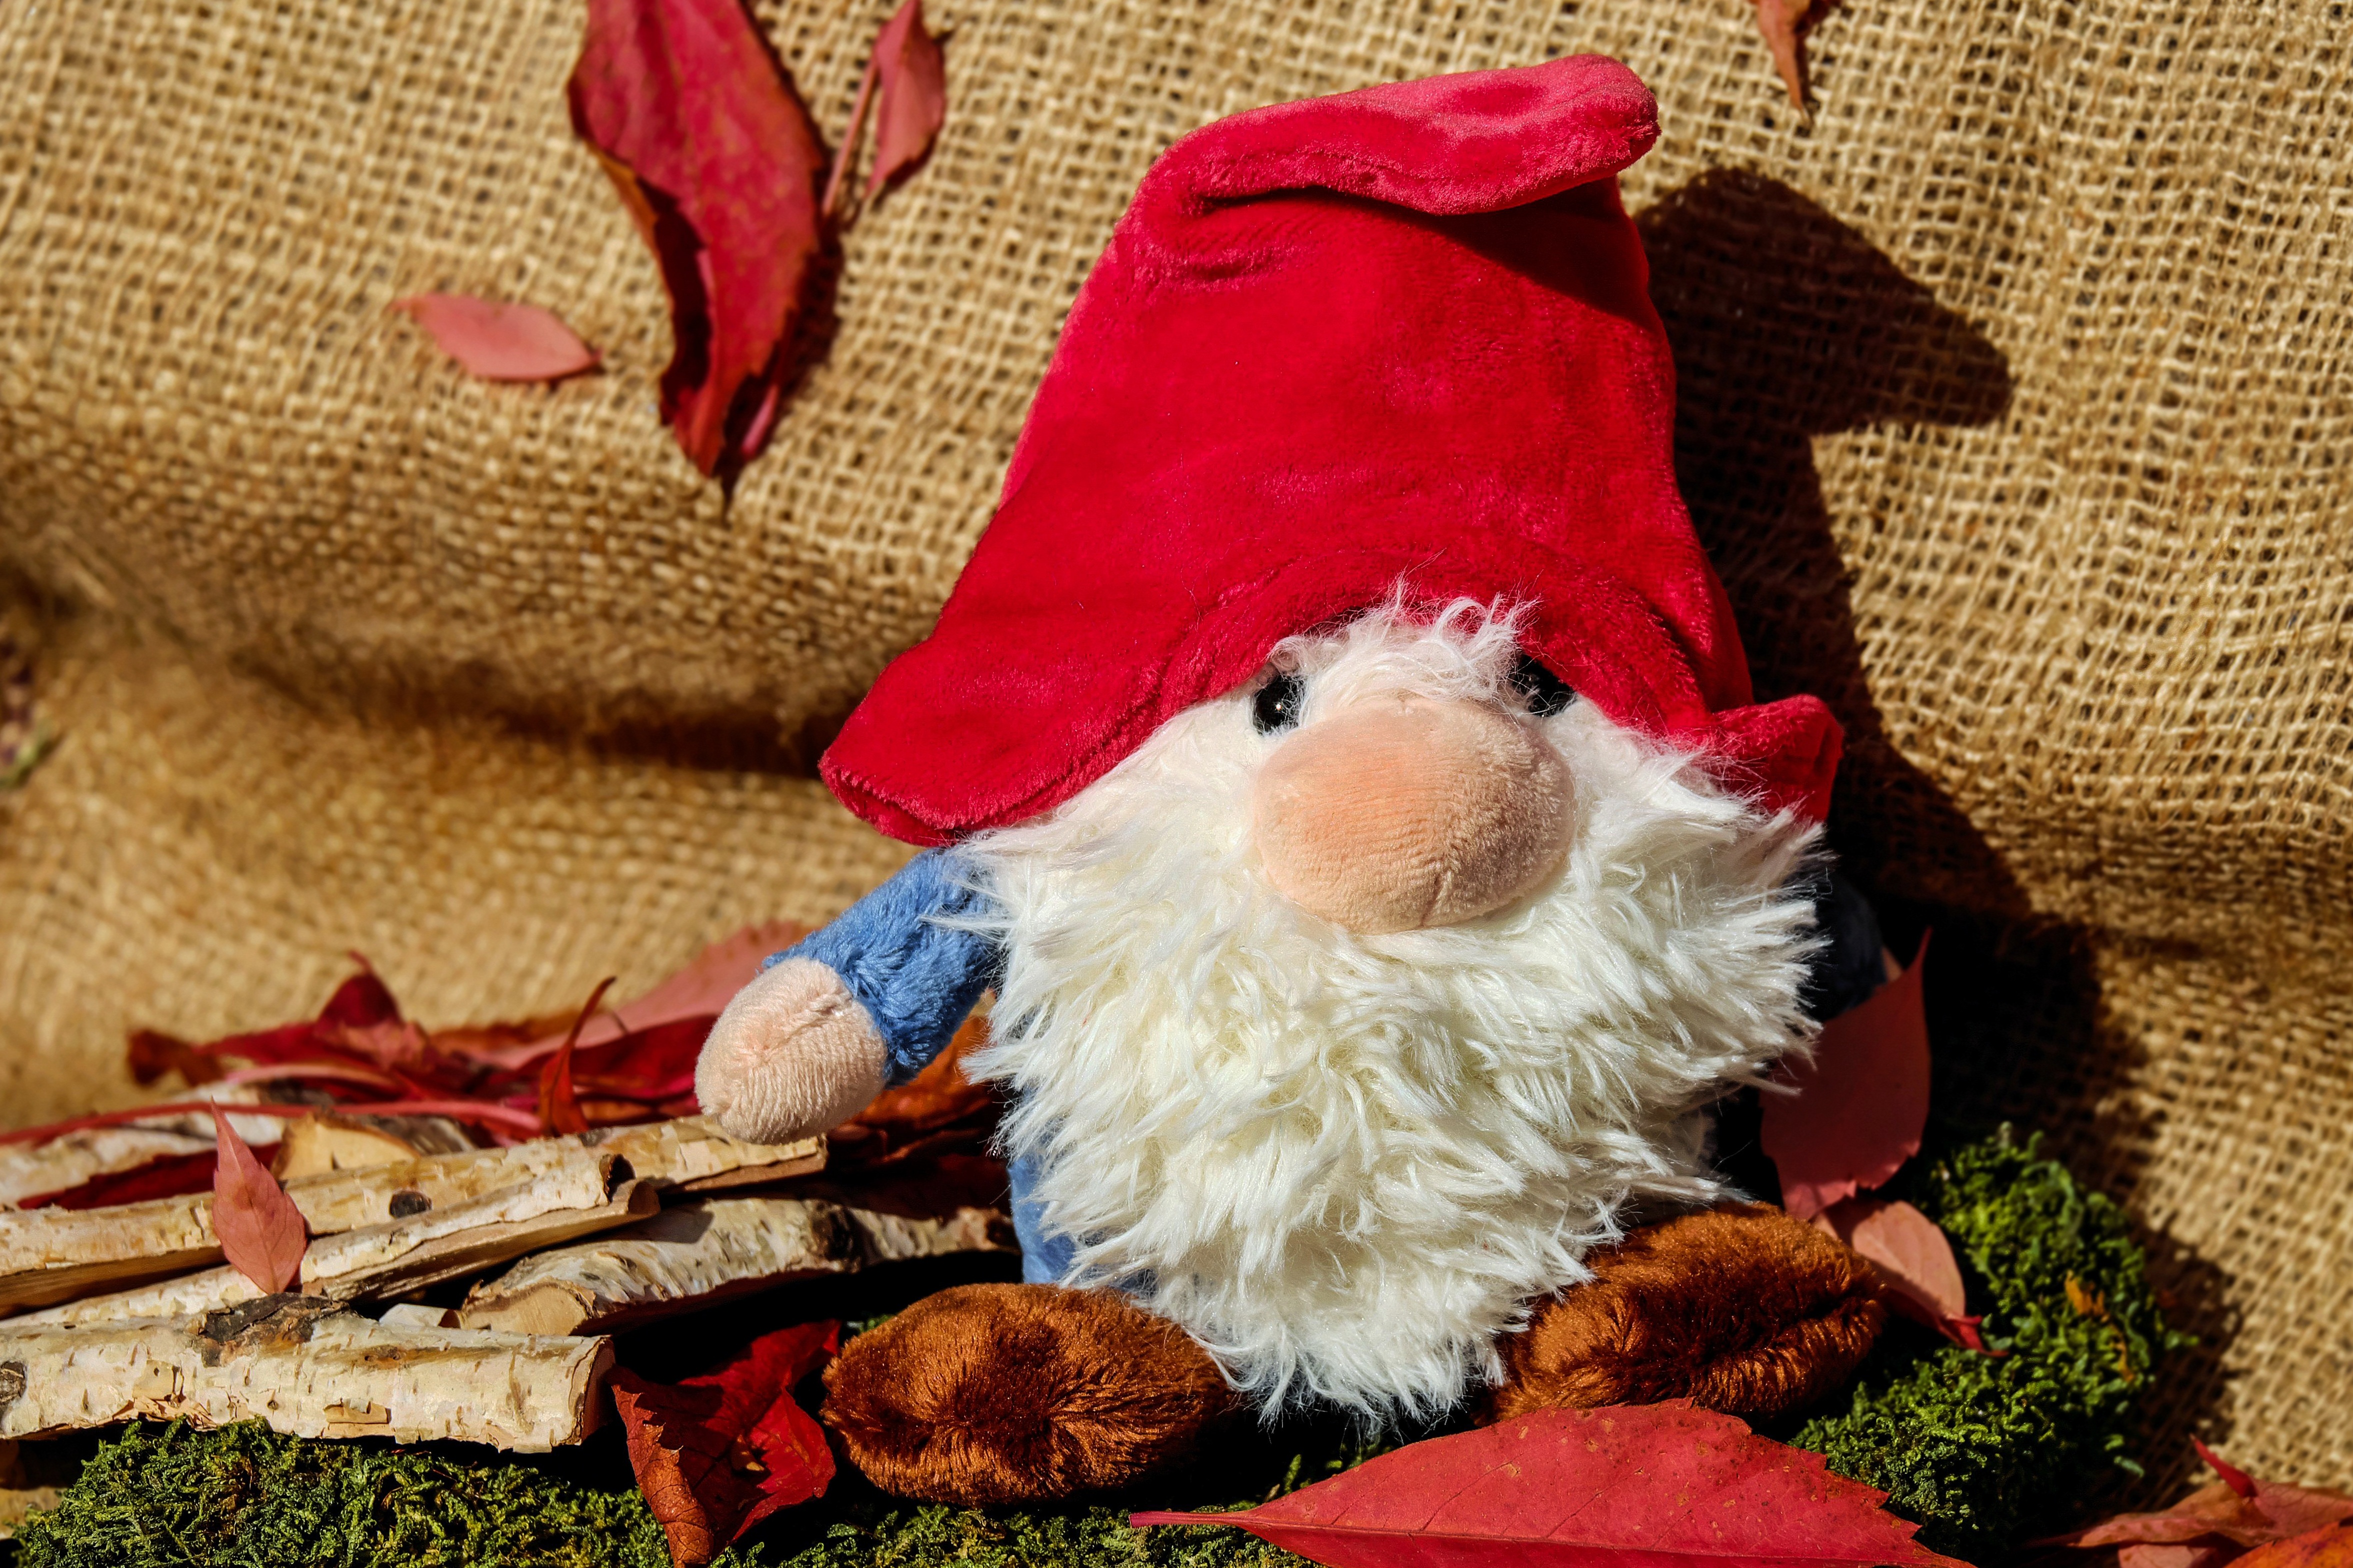
sweet, cute, decoration, red, christmas, close, toy, fig, fabric, christmas decoration, textile, bart, funny, are, santa claus, imp, males, stuffed toy